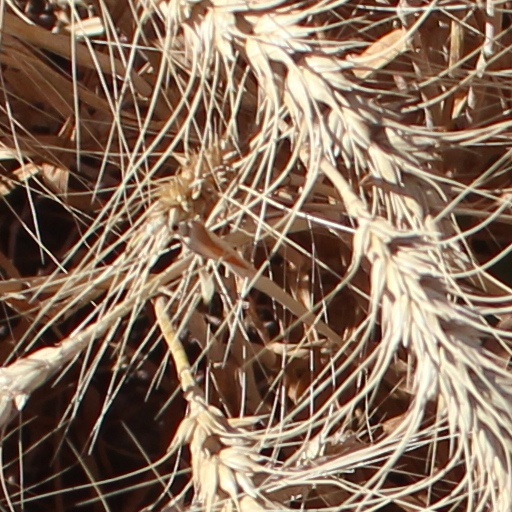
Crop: wheat